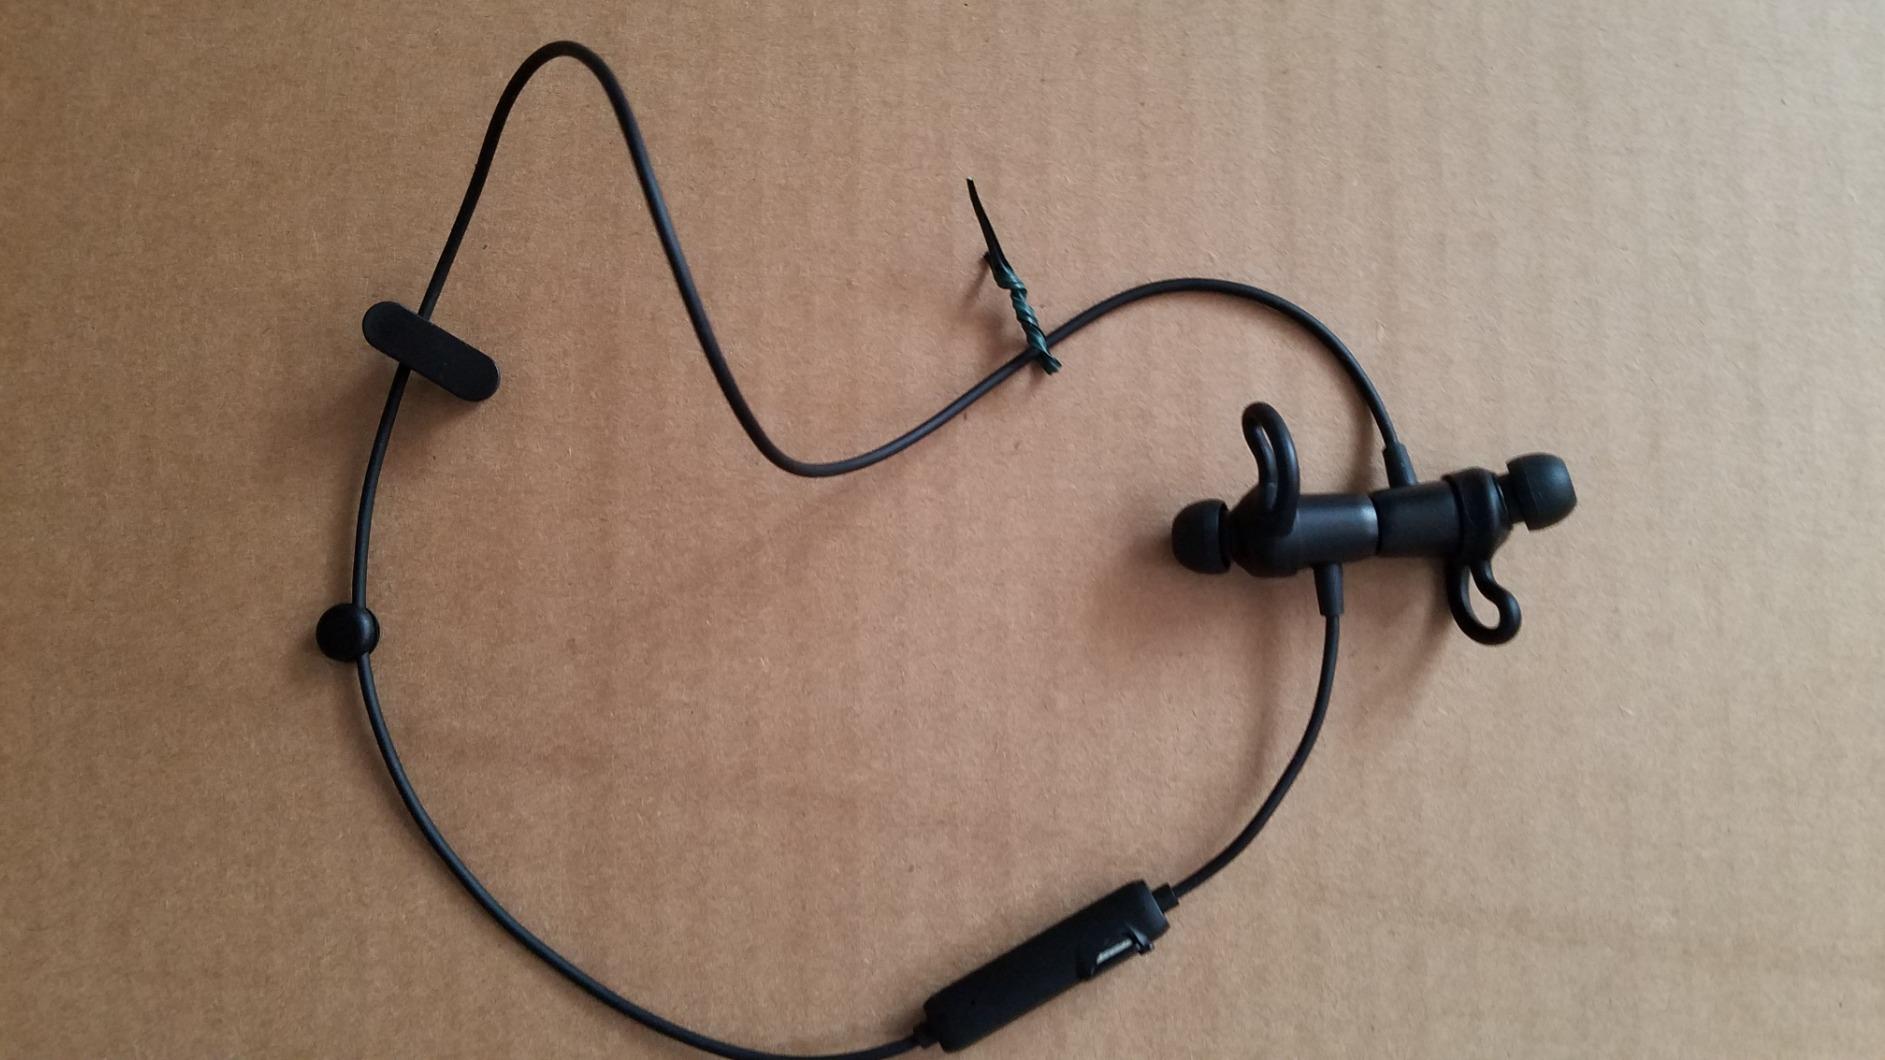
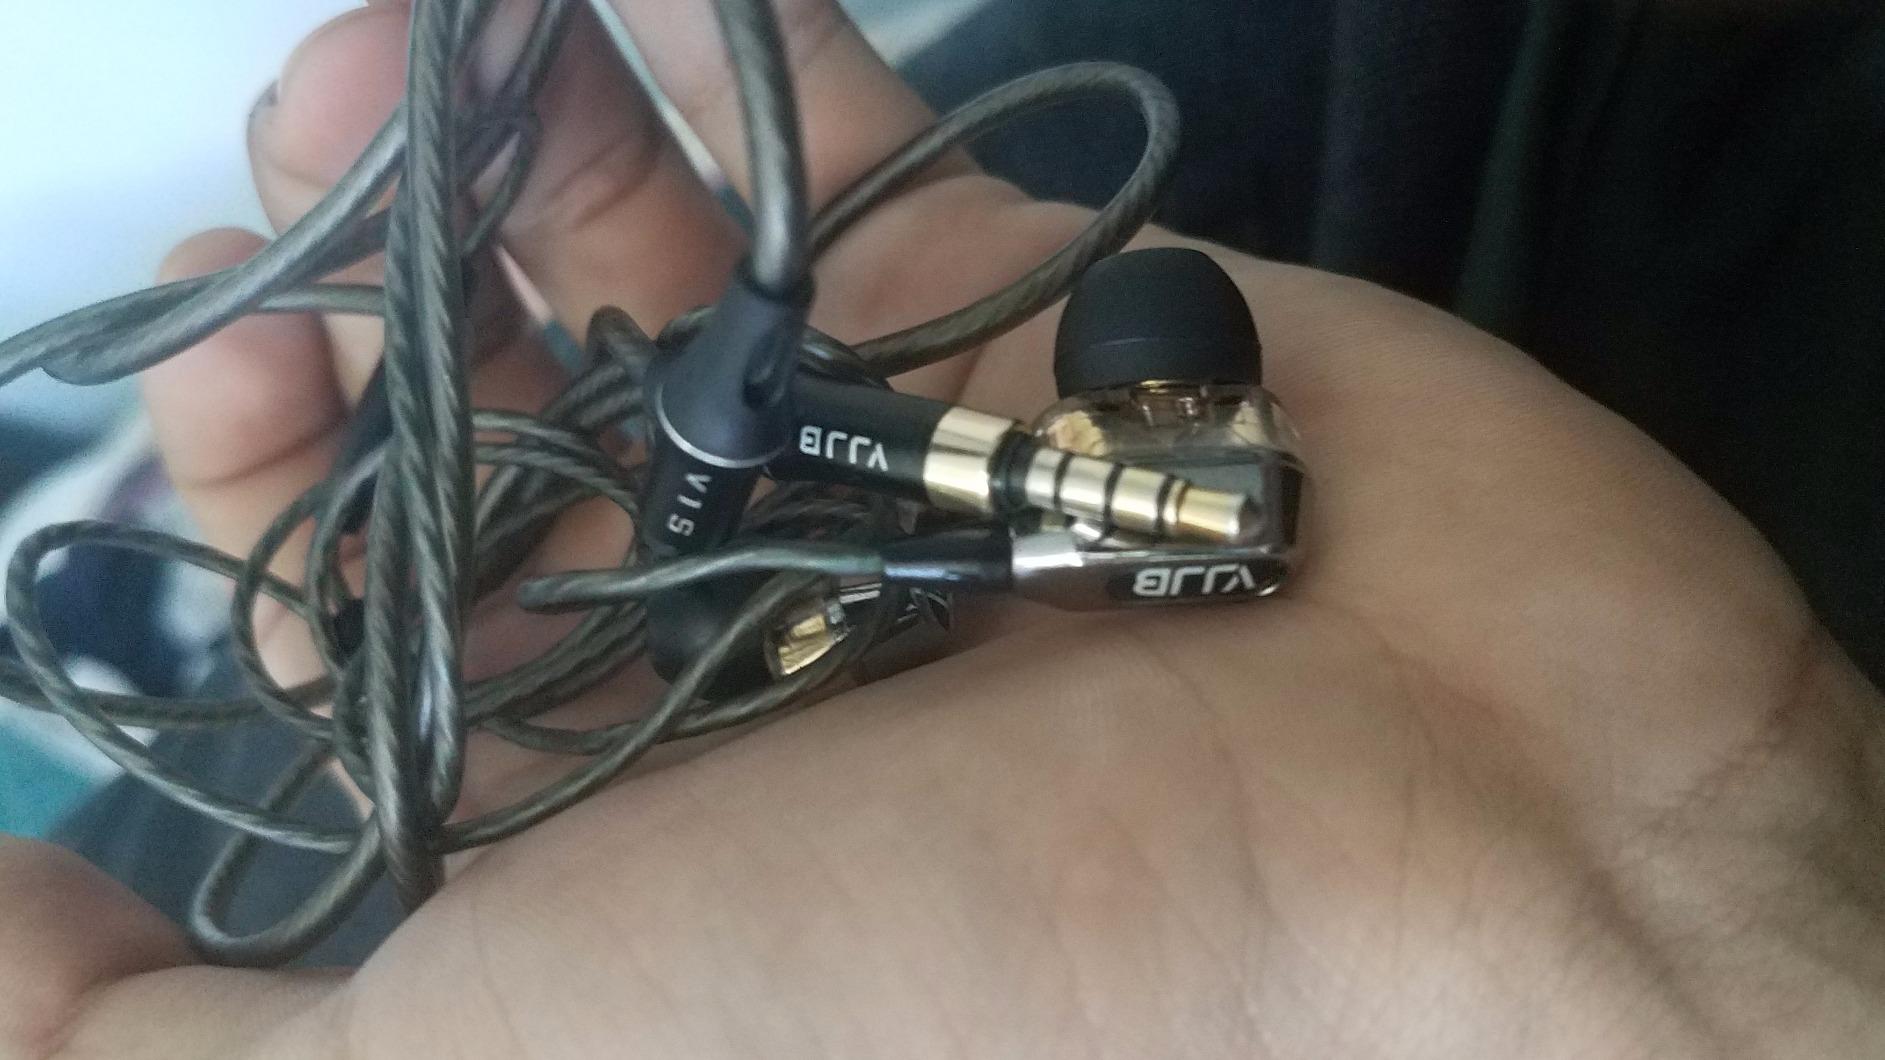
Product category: headphones
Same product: no